House of Egloffstein

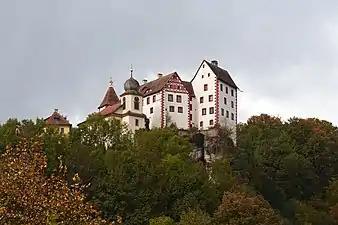
Egloffstein Castle

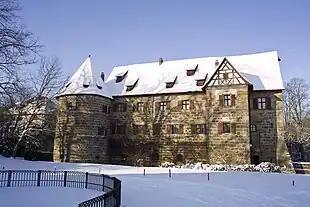
Kunreuth Castle

The Egloffsteins were a mighty, influential Franconian family of Imperial Knights with many branches. They belonged to the Knights' Cantons of Gebürg ("Ritterkanton Gebürg") and Steigerwald ("Ritterkanton Steigerwald"), Gebürg being part of the old name for Franconian Switzerland.